History of Vietnam

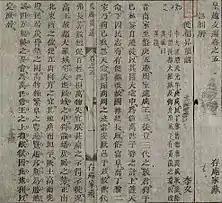
Edict on the Transfer of the Capital, written by emperor Lý Công Uẩn

The Lý monarchs are credited for laying down a concrete foundation for the nation of Vietnam. In 1010, Lý Công Uẩn issued the Edict on the Transfer of the Capital, moving the capital Đại Cồ Việt from Hoa Lư, a natural fortification surrounded by mountains and rivers, to the new capital, Đại La (Hanoi), which was later renamed Thăng Long (Ascending Dragon) by Lý Công Uẩn, after allegedly seeing a dragon flying upwards when he arrived at the capital. Moving the capital, Lý Công Uẩn thus departed from the militarily defensive mentality of his predecessors and envisioned a strong economy as the key to national survival. The third emperor of the dynasty, Lý Thánh Tông renamed the country "Đại Việt" (大越, Great Viet). Successive Lý emperors continued to accomplish far-reaching feats: building a dike system to protect rice farms; founding the Quốc Tử Giám the first noble university; and establishing court examination system to select capable commoners for government positions once every three years; organizing a new system of taxation; establishing humane treatment of prisoners. Women were holding important roles in Lý society as the court ladies were in charge of tax collection. Neighboring Dali kingdom's Vajrayana Buddhism traditions also had influences on Vietnamese beliefs at the time. Lý kings adopted both Buddhism and Taoism as state religions.